Herman Wrangel (diplomat)

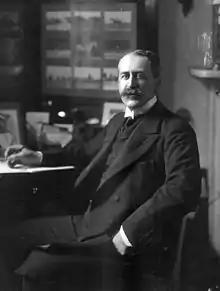
Wrangel in 1907

Count Anton Magnus Herman Wrangel af Sauss (13 August 1857 – 9 October 1934) was a Swedish diplomat. He served as Envoy Extraordinary and Minister Plenipotentiary of the King of Sweden at the Court of St James' between 1906 and 1920 and as Minister for Foreign Affairs in the cabinets of Louis De Geer and Oscar von Sydow between 1920 and 1921.